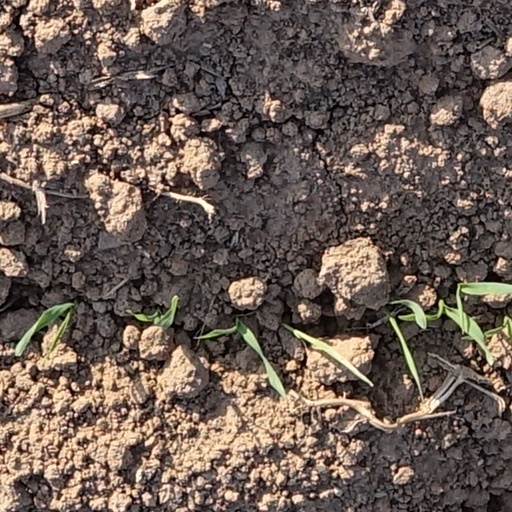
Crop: wheat